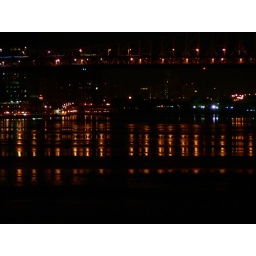
I love how the lights from the bridge reflect in the water